Aerial engagements of the Second Sino-Japanese War

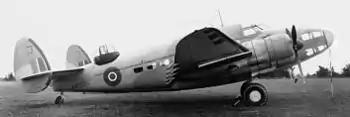
Lockheed Hudson Mk V

In August 1941, American Lockheed Hudson A-29 bombers arrived in China (22 planes turned over to Chinese Air Force). The Chinese 9th and 30th Bomber Squadrons were re-equipped with the Hudson A-29. In October 1941 the 9th Bomber Squadron was combat ready and flew bombing missions on Yuncheng, Shanxi, Hankou and other Japanese-occupied cities in China.